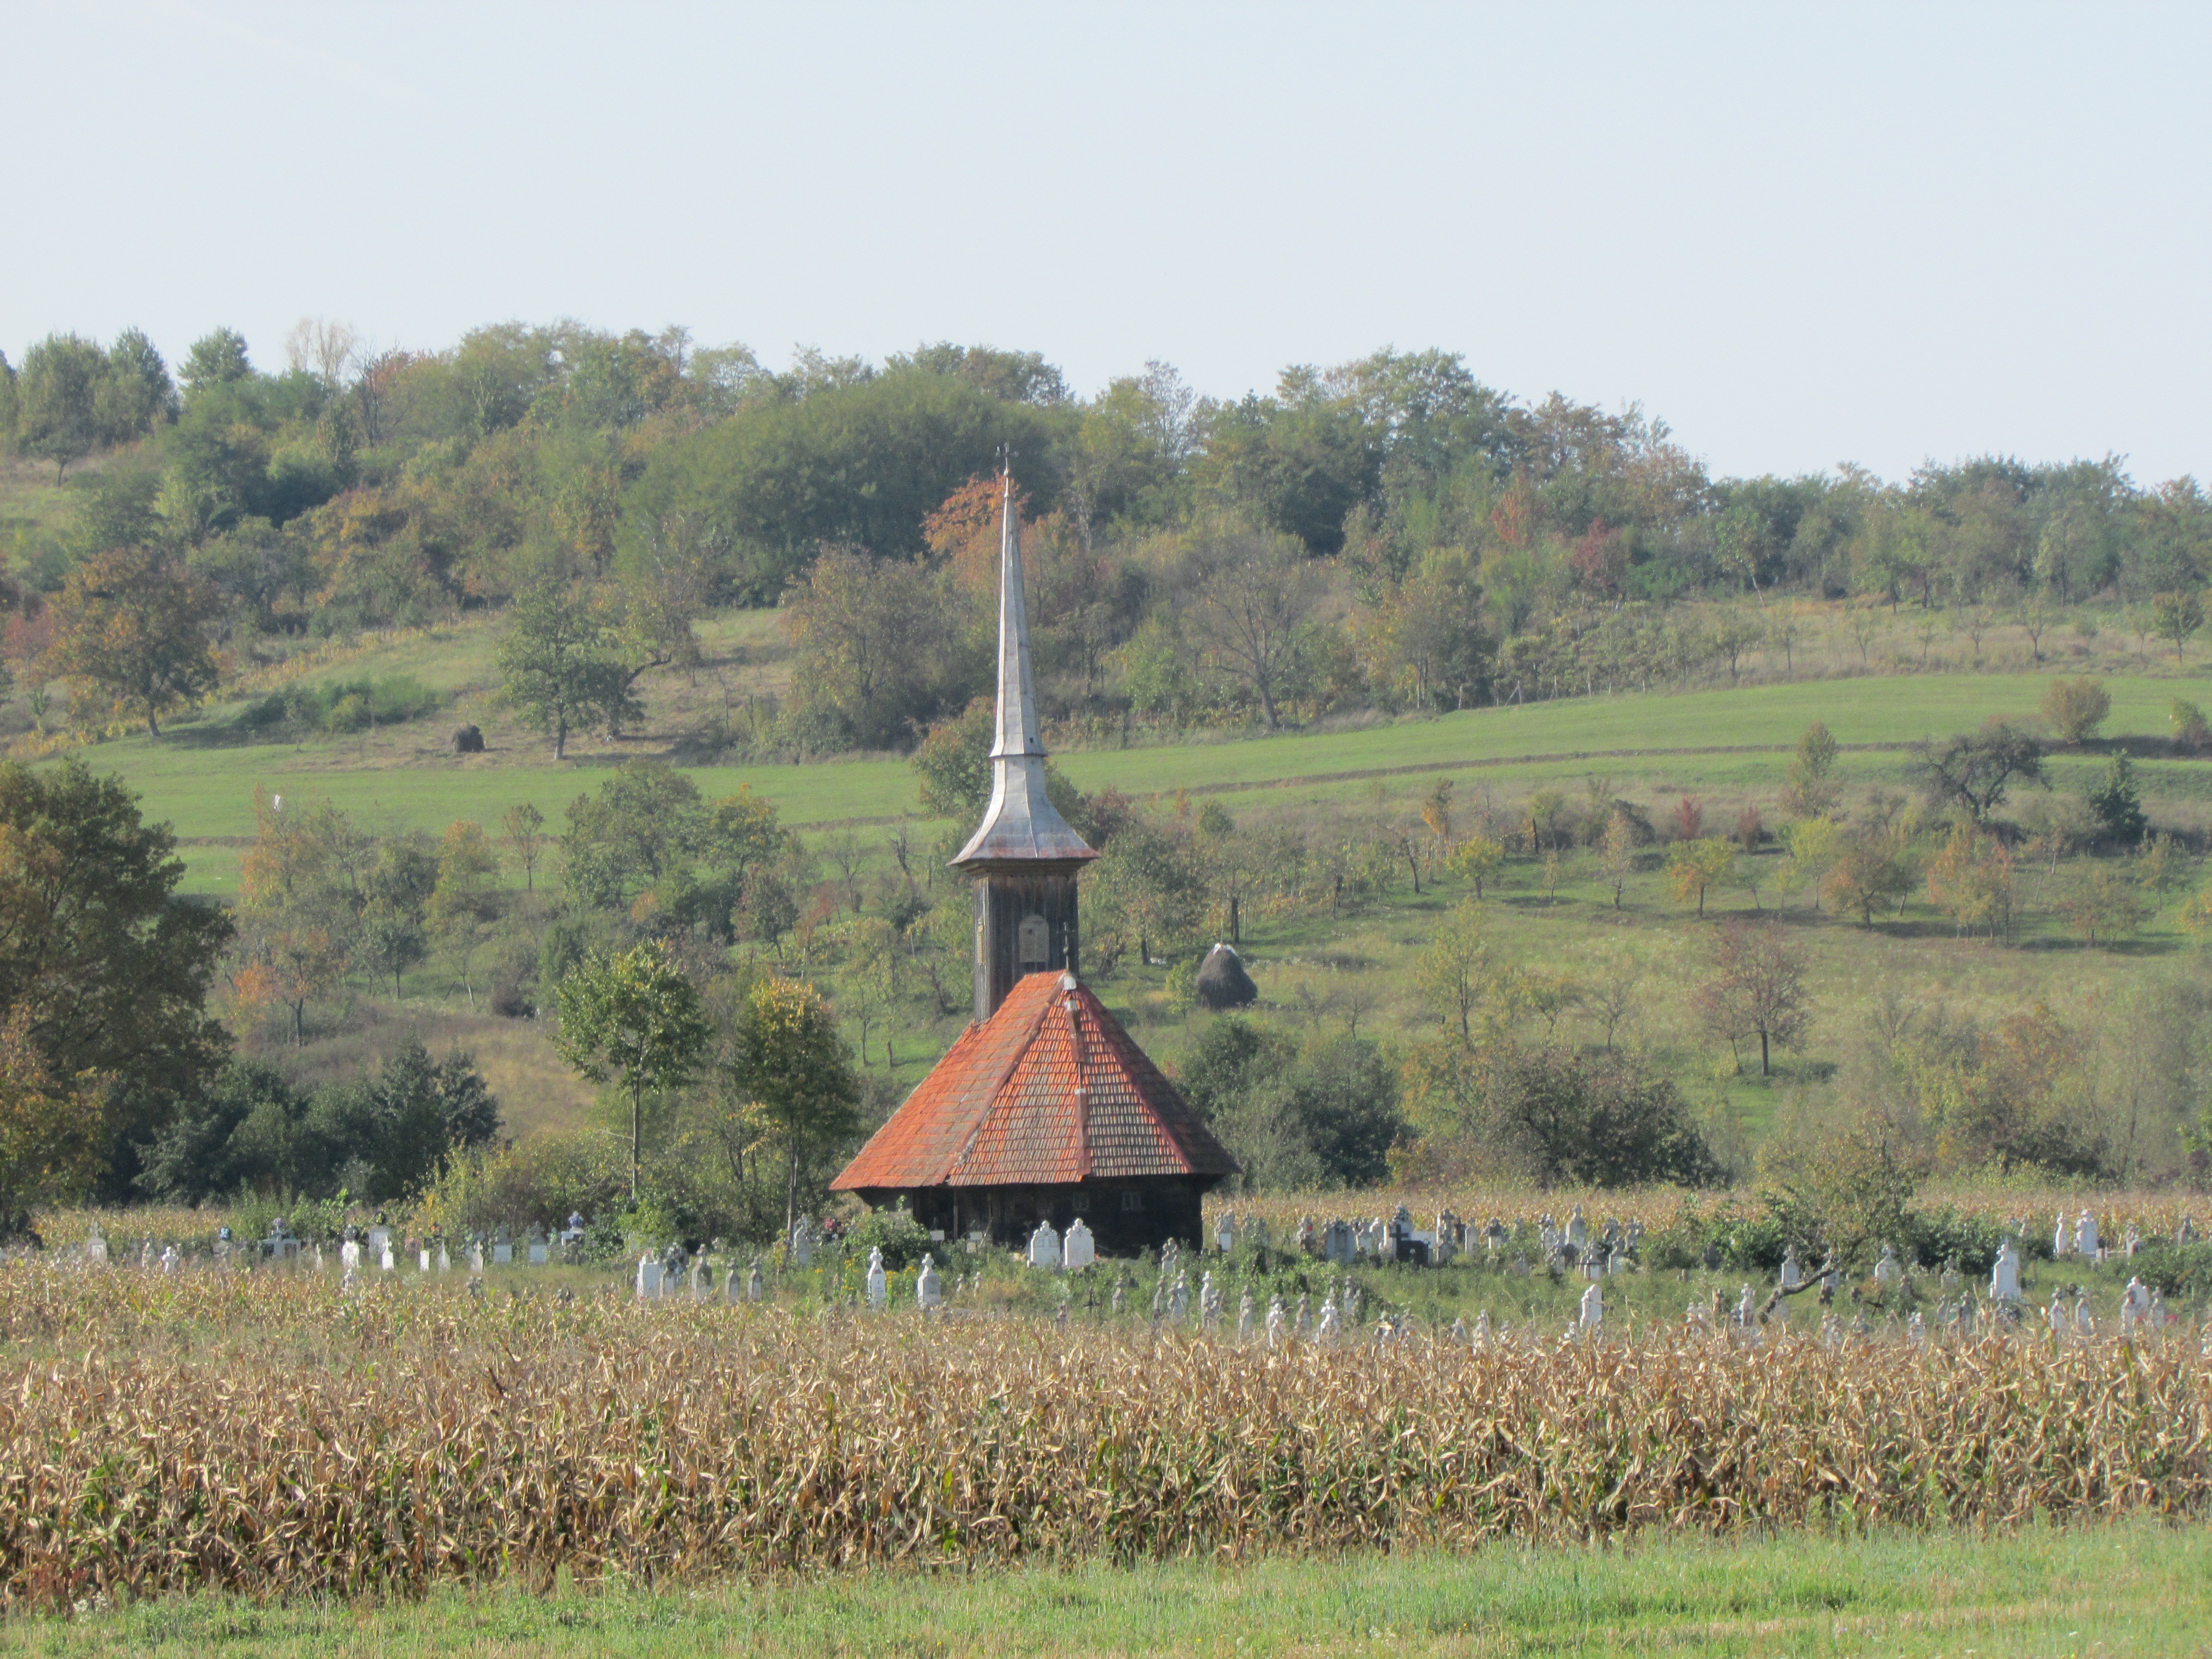
wood, field, farm, meadow, prairie, hill, windmill, building, old, tower, church, agriculture, plain, mill, polder, romania, transylvania, rural area, bihor